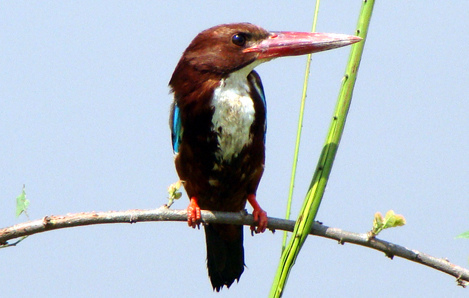
this is a bird with a white breast and a large beak.
the bill/beak of the bird is large and pointy the tarsus is red in color
this bird is very colorful, having a brown head, a long, thick yellow beak, blue wings, yellow tarsus, black belly and a white chest.
this bird has a very large bill, a brown crown, and a white breasta large bird with a white chest, black tail, brownish head, and a long red and black beak
this bird has wings that are blue and brown and has a long red billa black bird with a white breast, it has bright orange legs and a very long red beak.
this is a brown bird with a white breast and blue wings, a large brown head and an oversized red and gray beak.
this bird has a very long beak it has a brown head white cheats and brown body
this small red, white and blue bird has a red and white beak that is twice as long as it's head.
Species: White Breasted Kingfisher